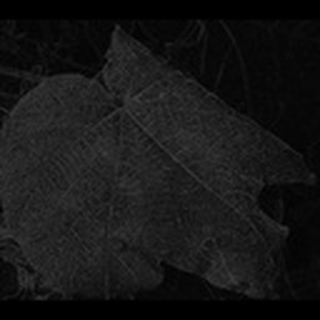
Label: cotton_target_spot